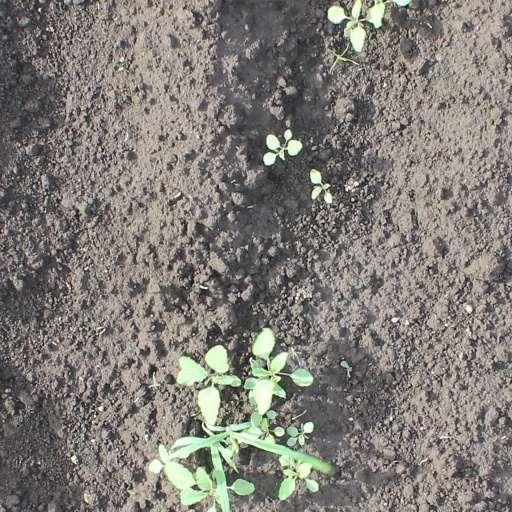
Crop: soybean